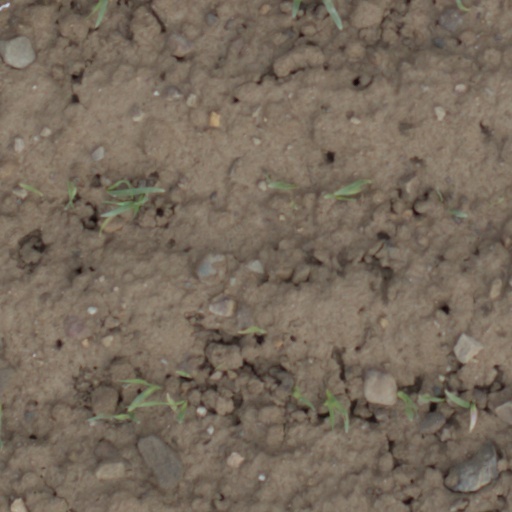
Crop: wheat